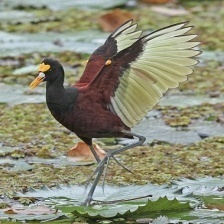
Species: NORTHERN JACANA
Scientific name: JACANA SPINOSA